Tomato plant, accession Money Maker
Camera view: tilt-top (135 deg); turntable rotation: 240 degrees
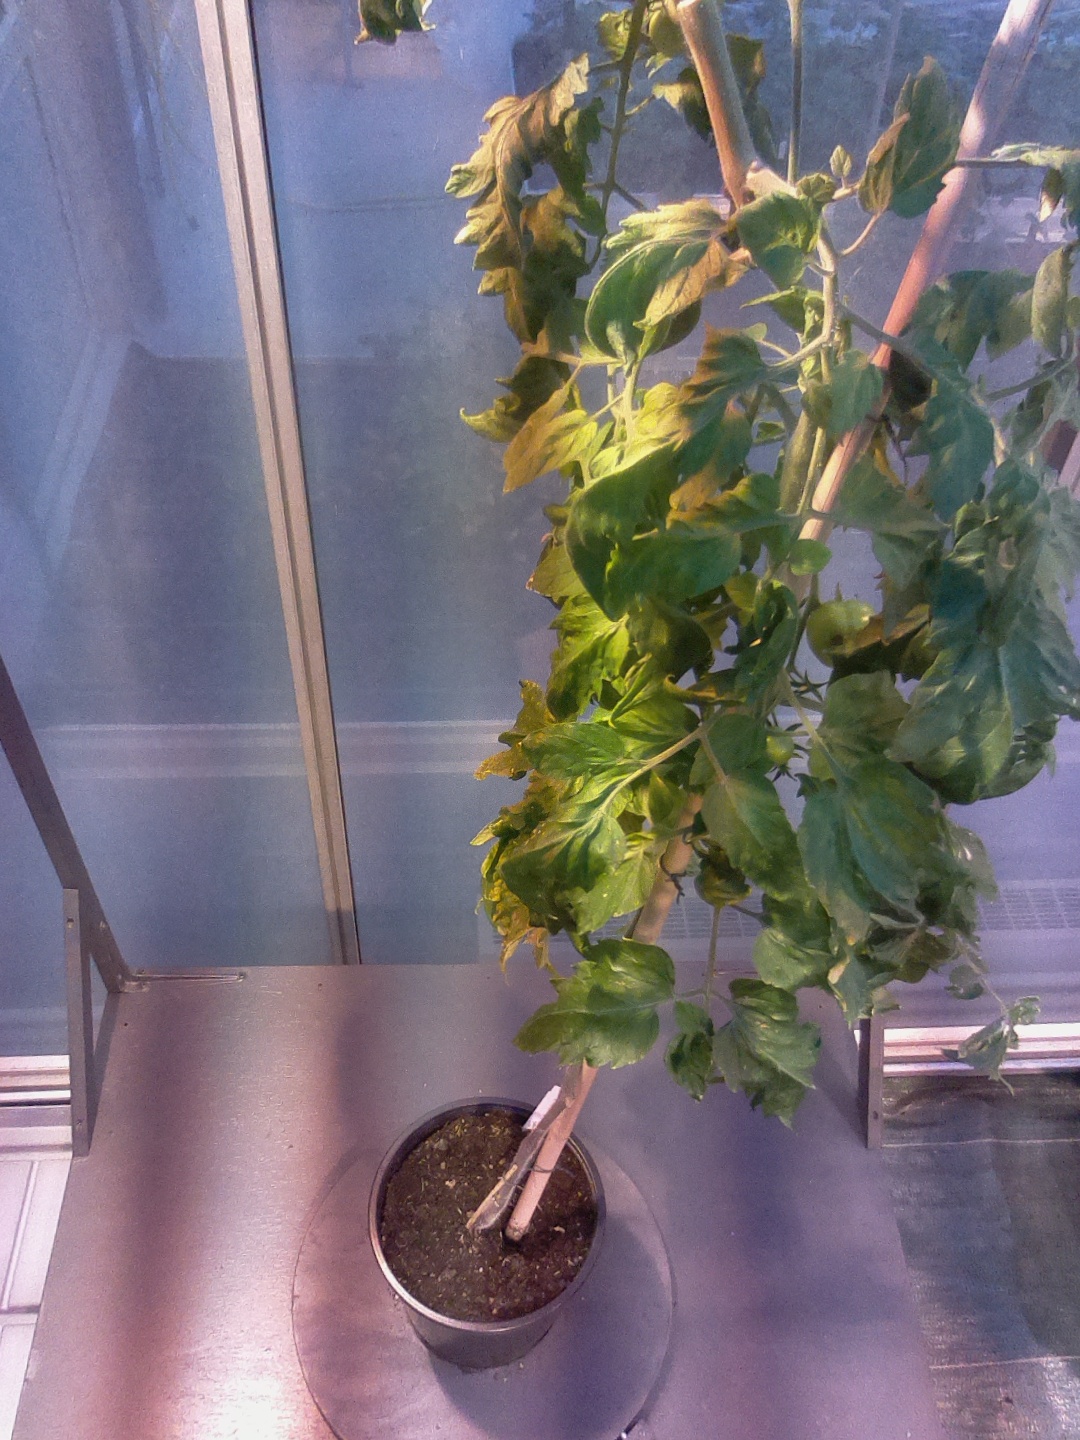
BBCH growth stage 75: 50%-60% of final fruit size